Systematization (Romania)

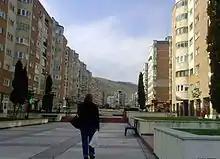
Brașov, Valea cetății

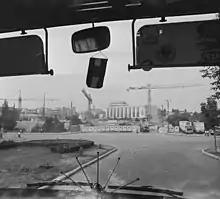
Unification Square in 1977 during the systematisation. The Unification Hall and the Unirea Shopping Center can be seen here

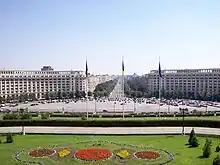
Civic Centre in Bucharest

In cities, the systematization programme consisted of demolishing existing buildings (often historic) and constructing new ones in their place. Iași, for instance, underwent major transformations in the 1970s and 1980s. Although tower blocks and other socialist-era buildings are present in all big cities across Romania, the degree to which the historic buildings (old town areas of cities) were affected varies by city. For instance old historical architecture managed to largely escape demolition in some cities, particularly in cities such as Cluj, where the reconstruction schemes affected primarily the marginal, shoddily built districts surrounding the historical city centre.